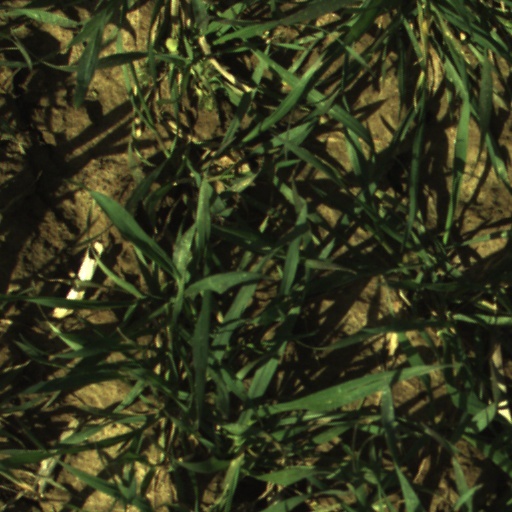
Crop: wheat